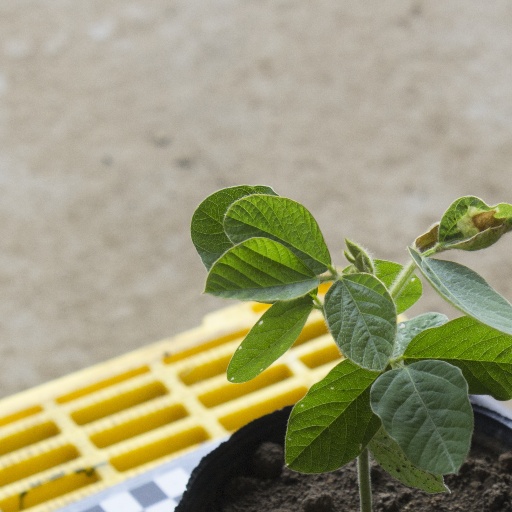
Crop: soybean